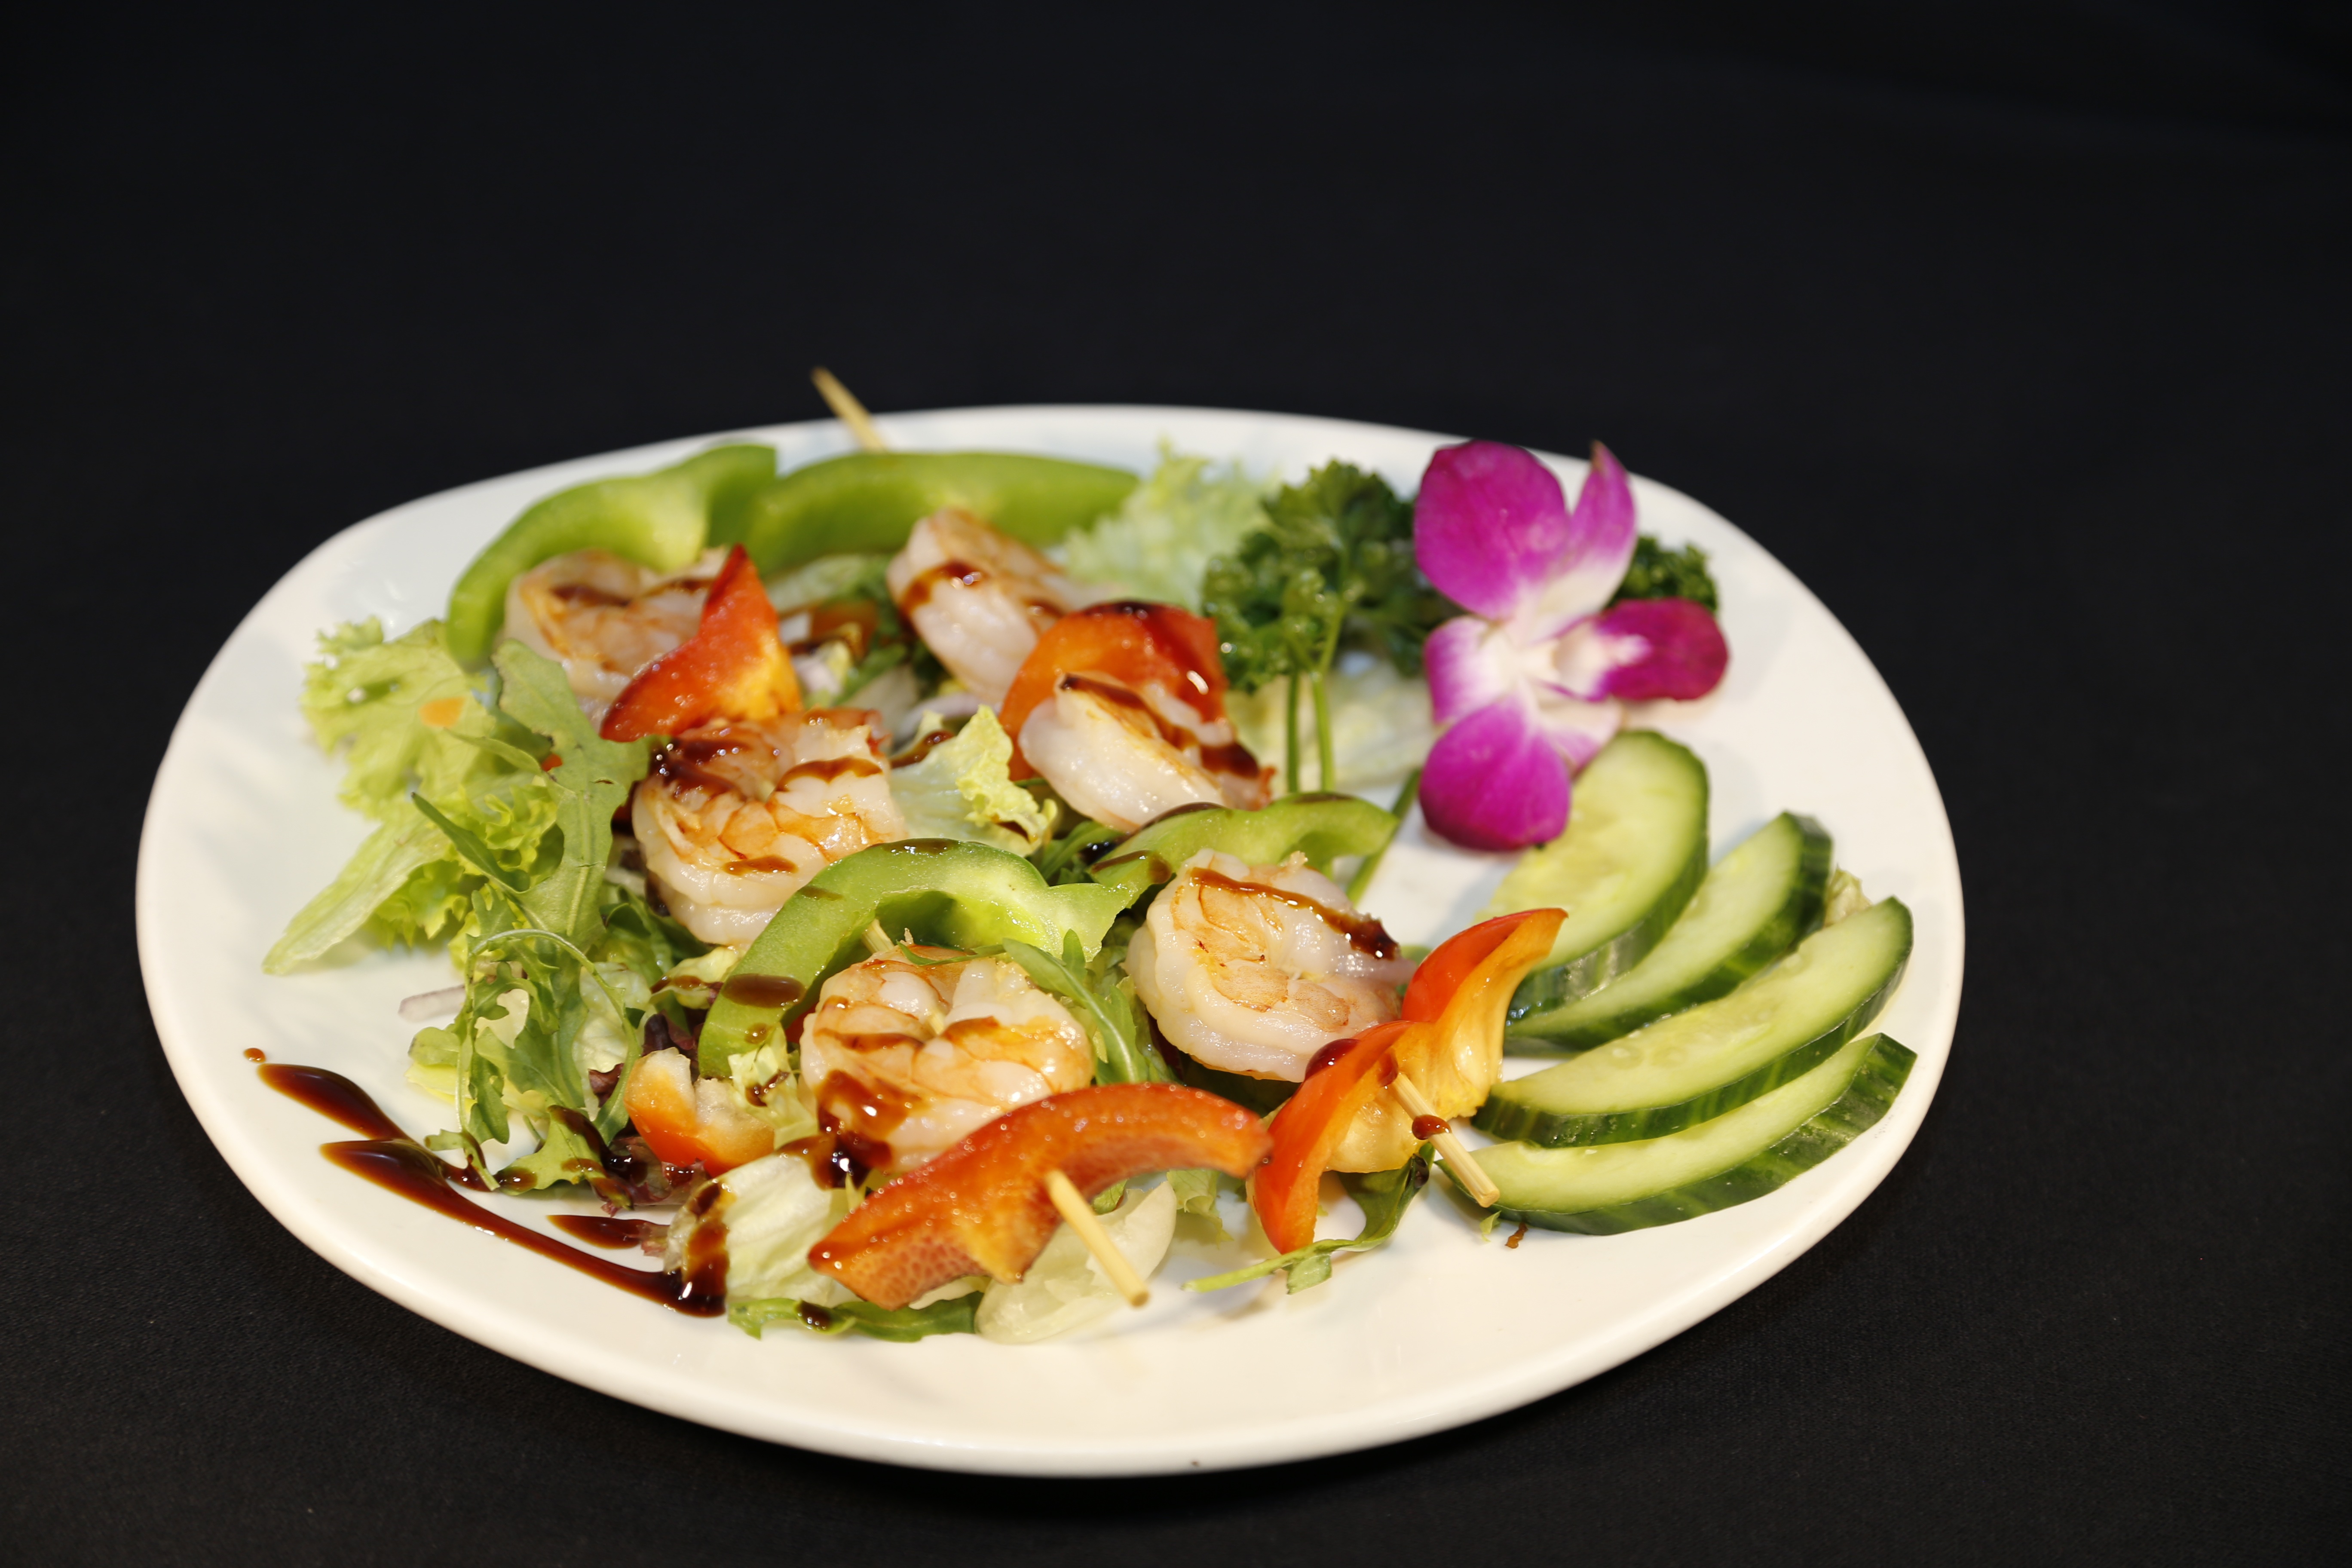
dish, meal, food, salad, produce, vegetable, seafood, eat, cuisine, shrimp, starter, frisch, hors d oeuvre